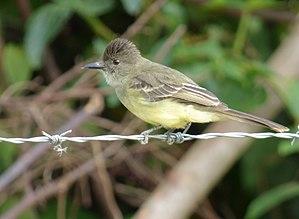
Le Tyran à queue givrée, aussi appelé Tyran de Bogota, est une espèce de passereau de la famille des Tyrannidae.